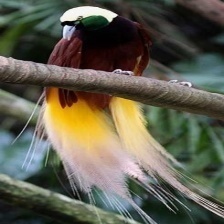
Species: BIRD OF PARADISE
Scientific name: STRELITZIA